DRG Class 56.2–8

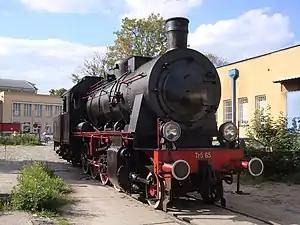
Polish Tr5-65

Between 1934 and 1941 the Deutsche Reichsbahn (DRG) converted a total of 691 former Prussian-built Class 55.25–56 steam locomotives; the result was the DRG Class 56.2–8. The carrying axle enabled higher speeds and the engine could even be used as a passenger train locomotive. In addition the average axle load was lower, so that these locomotives could also be used on branch lines. The conversion entailed moving the boiler forward and raising it somewhat. The vehicles were given operating numbers between 56 201 and 56 891, although the numbering was not continuous.